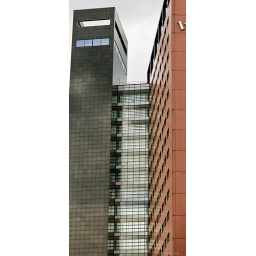
The black glass windows reflected the clouds in a low-res kind of way.